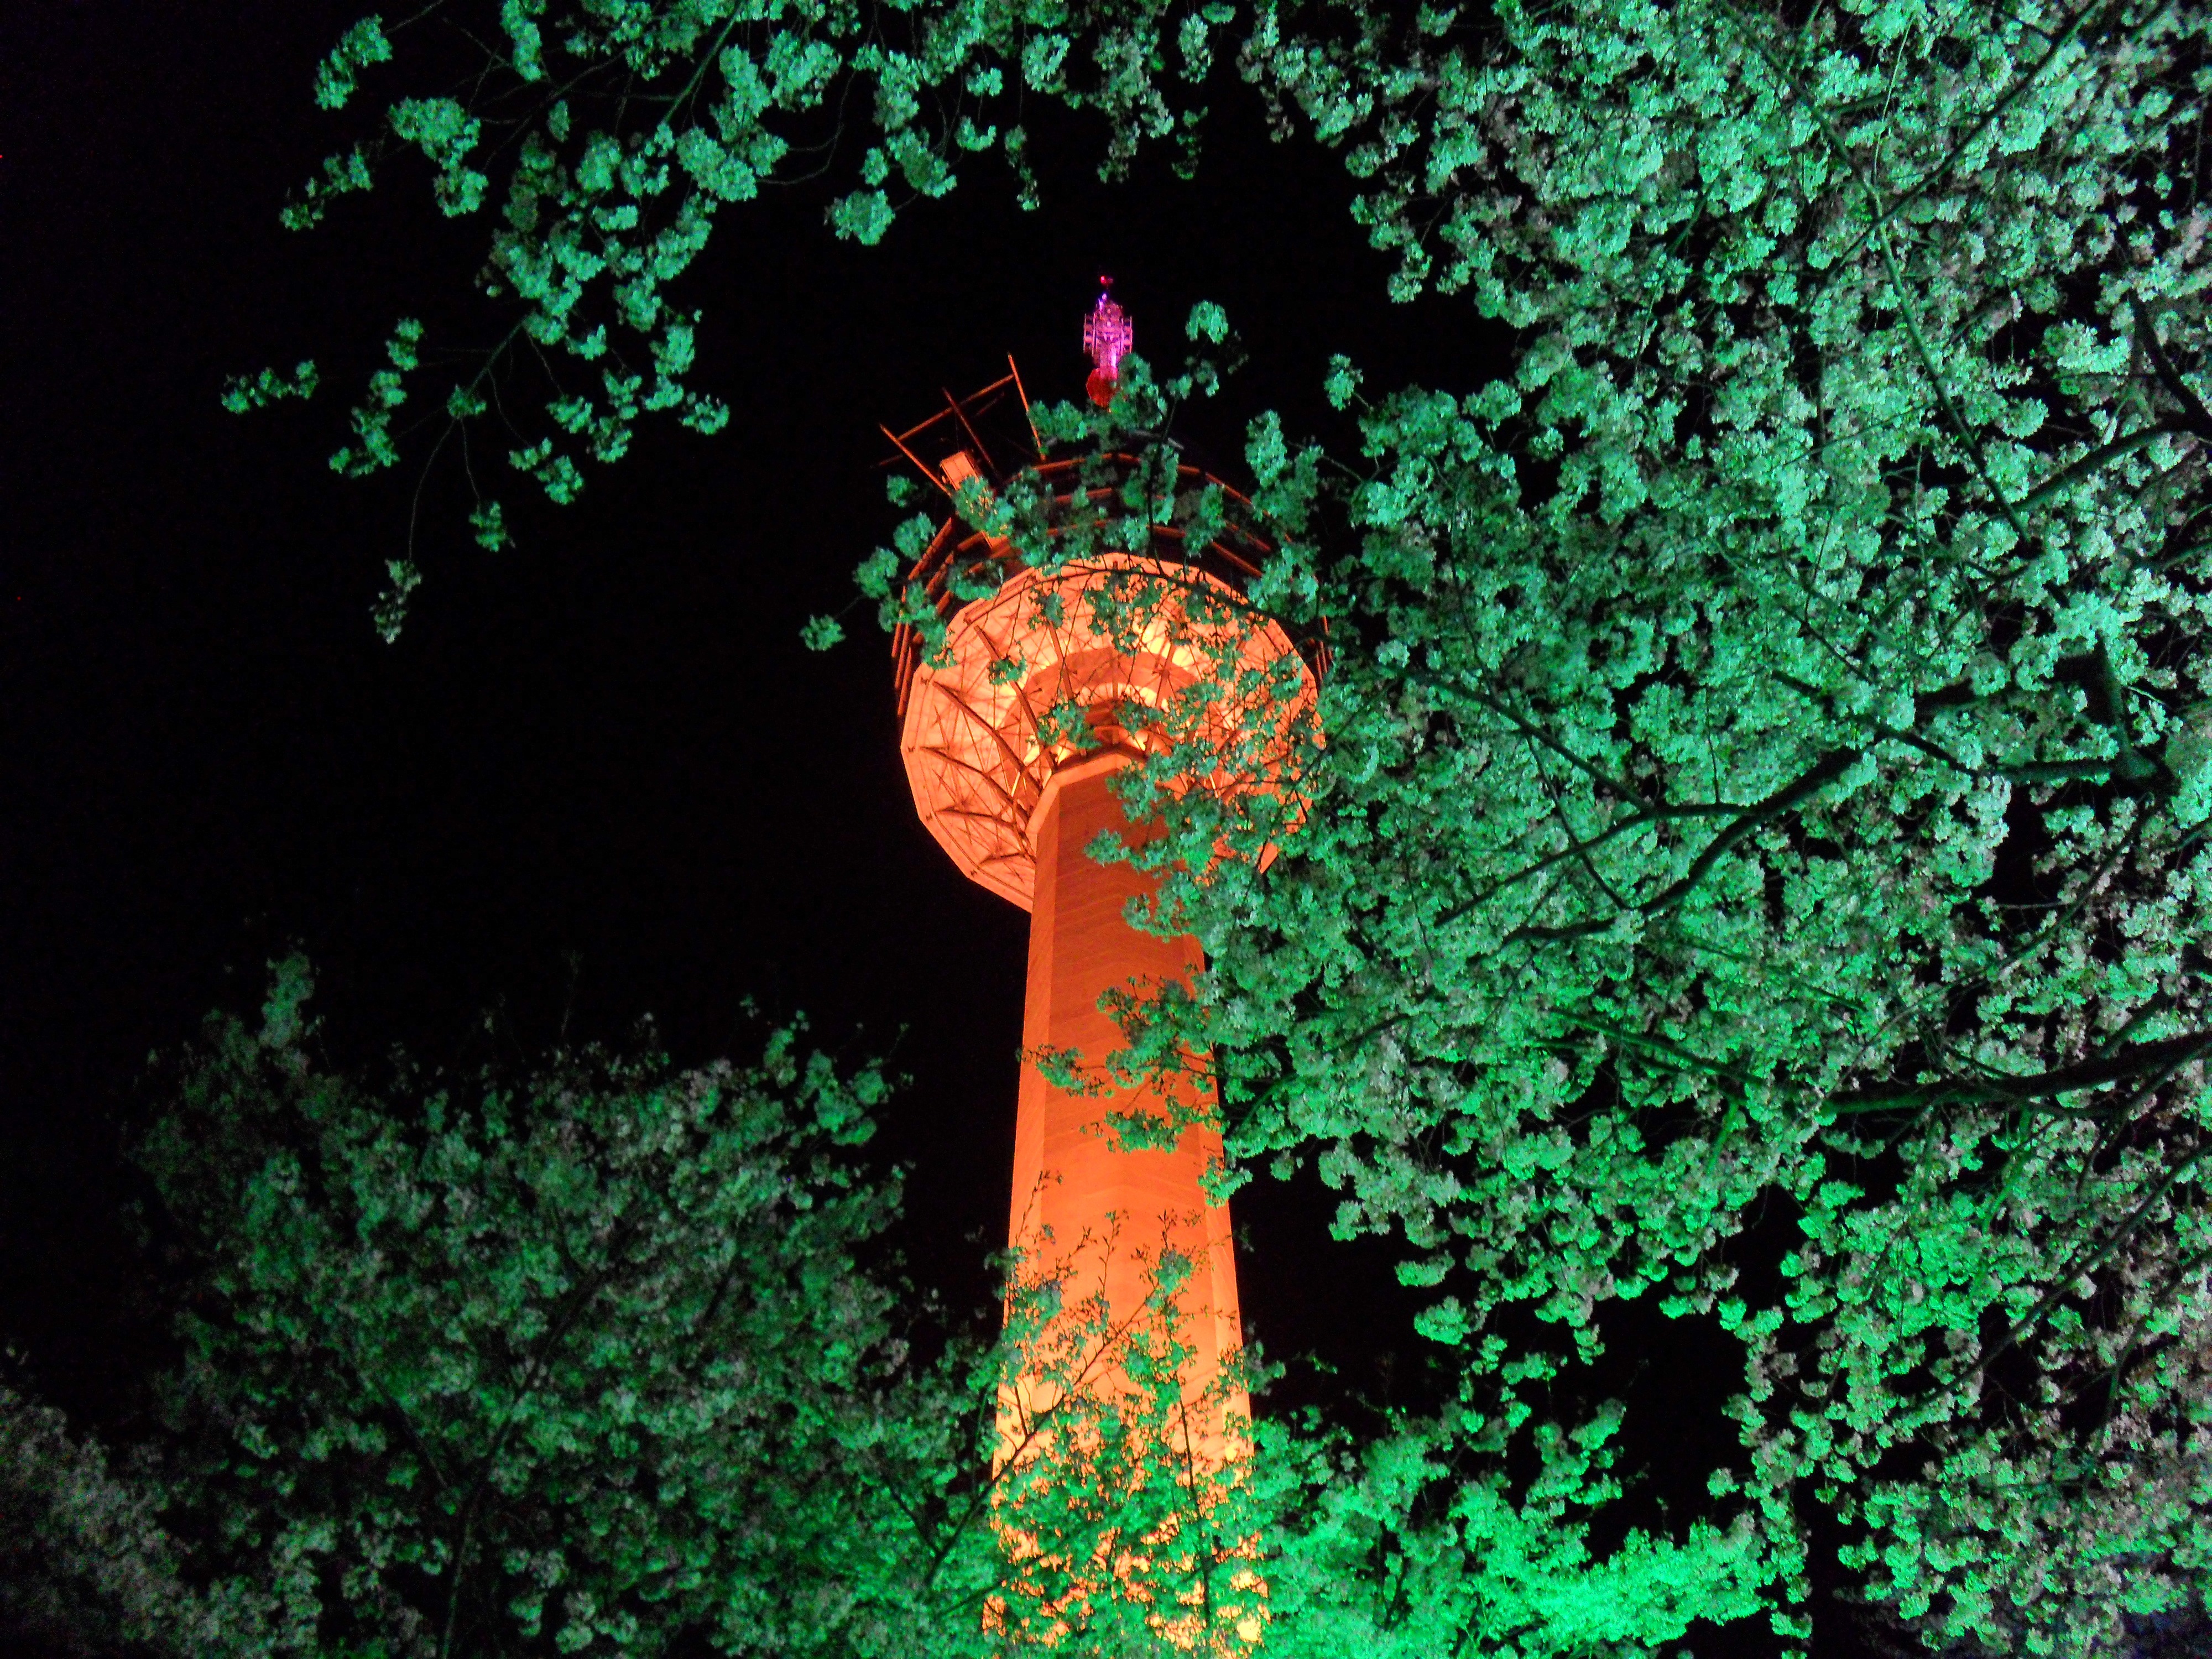
landscape, light, wood, night, flower, number, green, darkness, cherry blossom, festival, night view, screenshot, daegu, computer wallpaper, in this world, woobang land